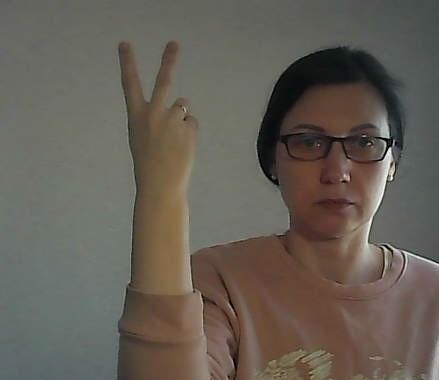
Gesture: peace_inverted